Klaw (character)

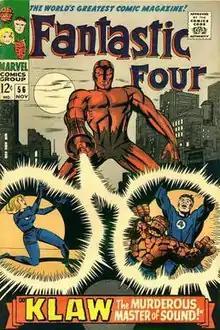
Klaw battles the Fantastic Four on the cover of "Fantastic Four" #56 (Nov. 1966).

Klaw (Ulysses Klaue) is a supervillain appearing in American comic books published by Marvel Comics. The character is depicted as a human physicist who has been transformed into solid sound, and who wears a sonic emitter on his right wrist as a prosthetic device. He is often in conflict with the Fantastic Four and the Avengers, and he is also an enemy of the Black Panther and Ka-Zar.